Algerian nuthatch

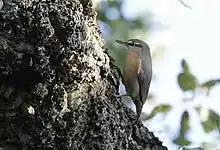
A female Algerian nuthatch, with very little black on the crown, barely spotting the front of the forehead.

The Algerian nuthatch is a medium-sized nuthatch; it measures between and , and weighs about . The are overall bluish grey; the tail has a small subterminal white band bordered with beige. The belly is washed with light salmon-beige up to the undertail coverts; the latter are grey at their base. The male has a black forehead and a dark , separated from the by a broad, sharp white supercilium. In females, the crown and eyestripe are the same grey as the back, with the front of the crown sometimes darker (when the plumage is worn), but not as dark as in males. In both sexes, the sides of the head and the throat are white. The iris are brown-black, the legs lead-grey and the bluish-grey. The juvenile plumage is similar to that of the female, but duller and with an inconspicuous supercilium; after leaving the nest, bill growth and pigmentation of the bill and legs are incomplete.